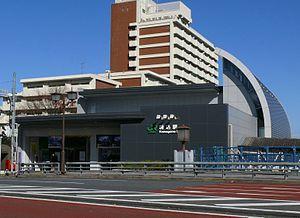
La gare de Komagome est une gare ferroviaire japonaise située dans l'arrondissement de Toshima à Tokyo. Elle est gérée conjointement par les compagnies JR East et Tokyo Metro.